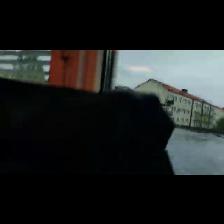
Label: NonHuman